List of Black Clover characters

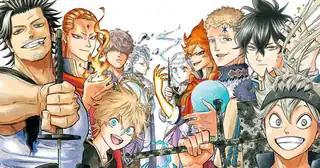
Some characters of the series. Left row (front to back): Yami Sukehiro, Luck Voltia, Fuegoleon Vermillion, Gauche Adlai and Nozel Silva. Right row (front to back): Asta, Yuno Grinberryall, Julius Novachrono, Mereoleona Vermillion and Noelle Silva.

The "Black Clover" manga and anime series features an extensive cast of fictional characters created by Yūki Tabata. "Black Clover" focuses on Asta's journey on becoming a wizard king in a world where everyone has magic, whereas Asta has none.